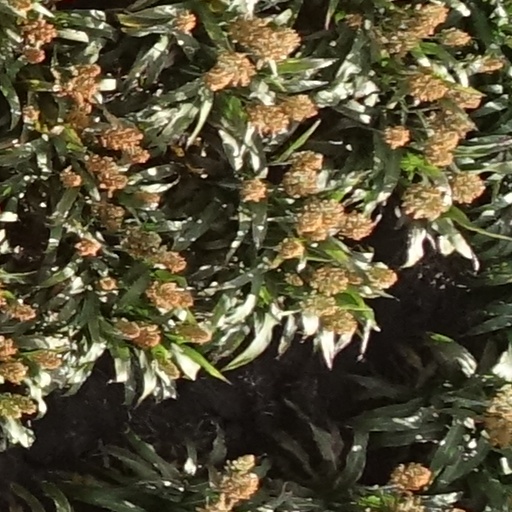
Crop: sorghum